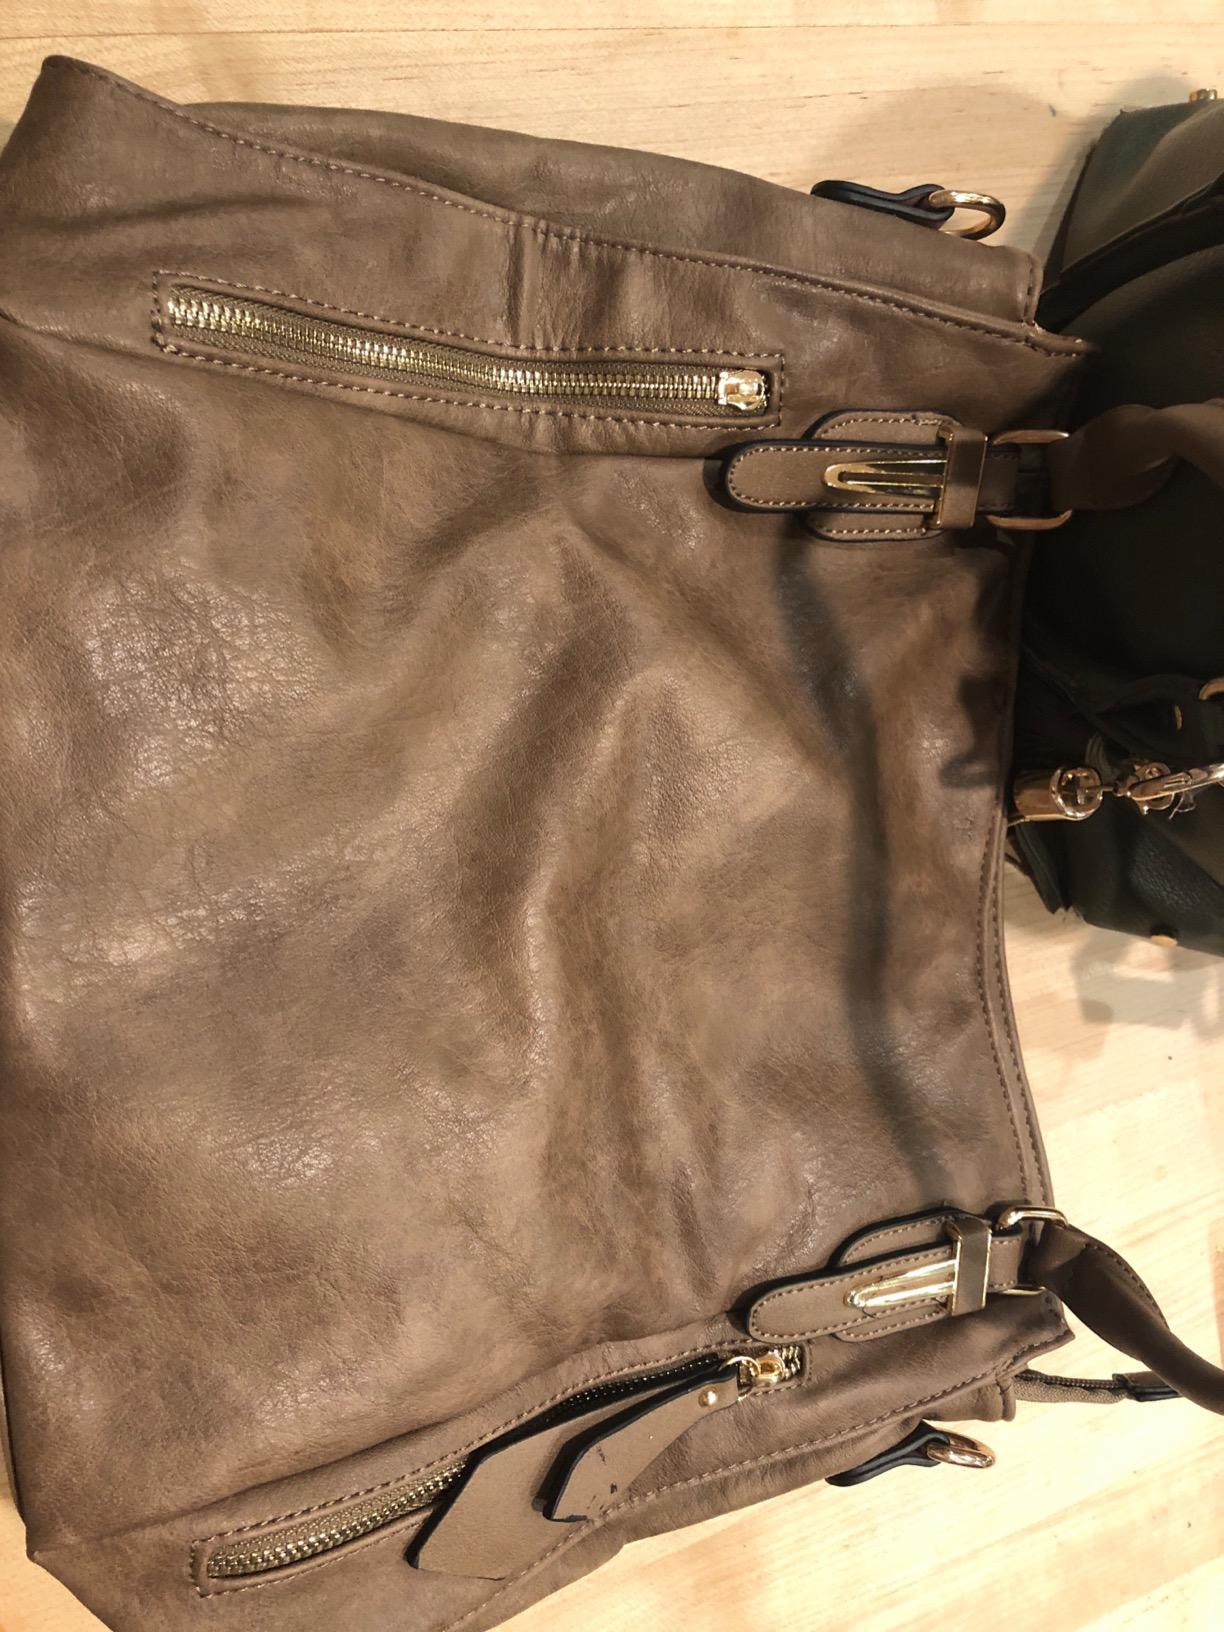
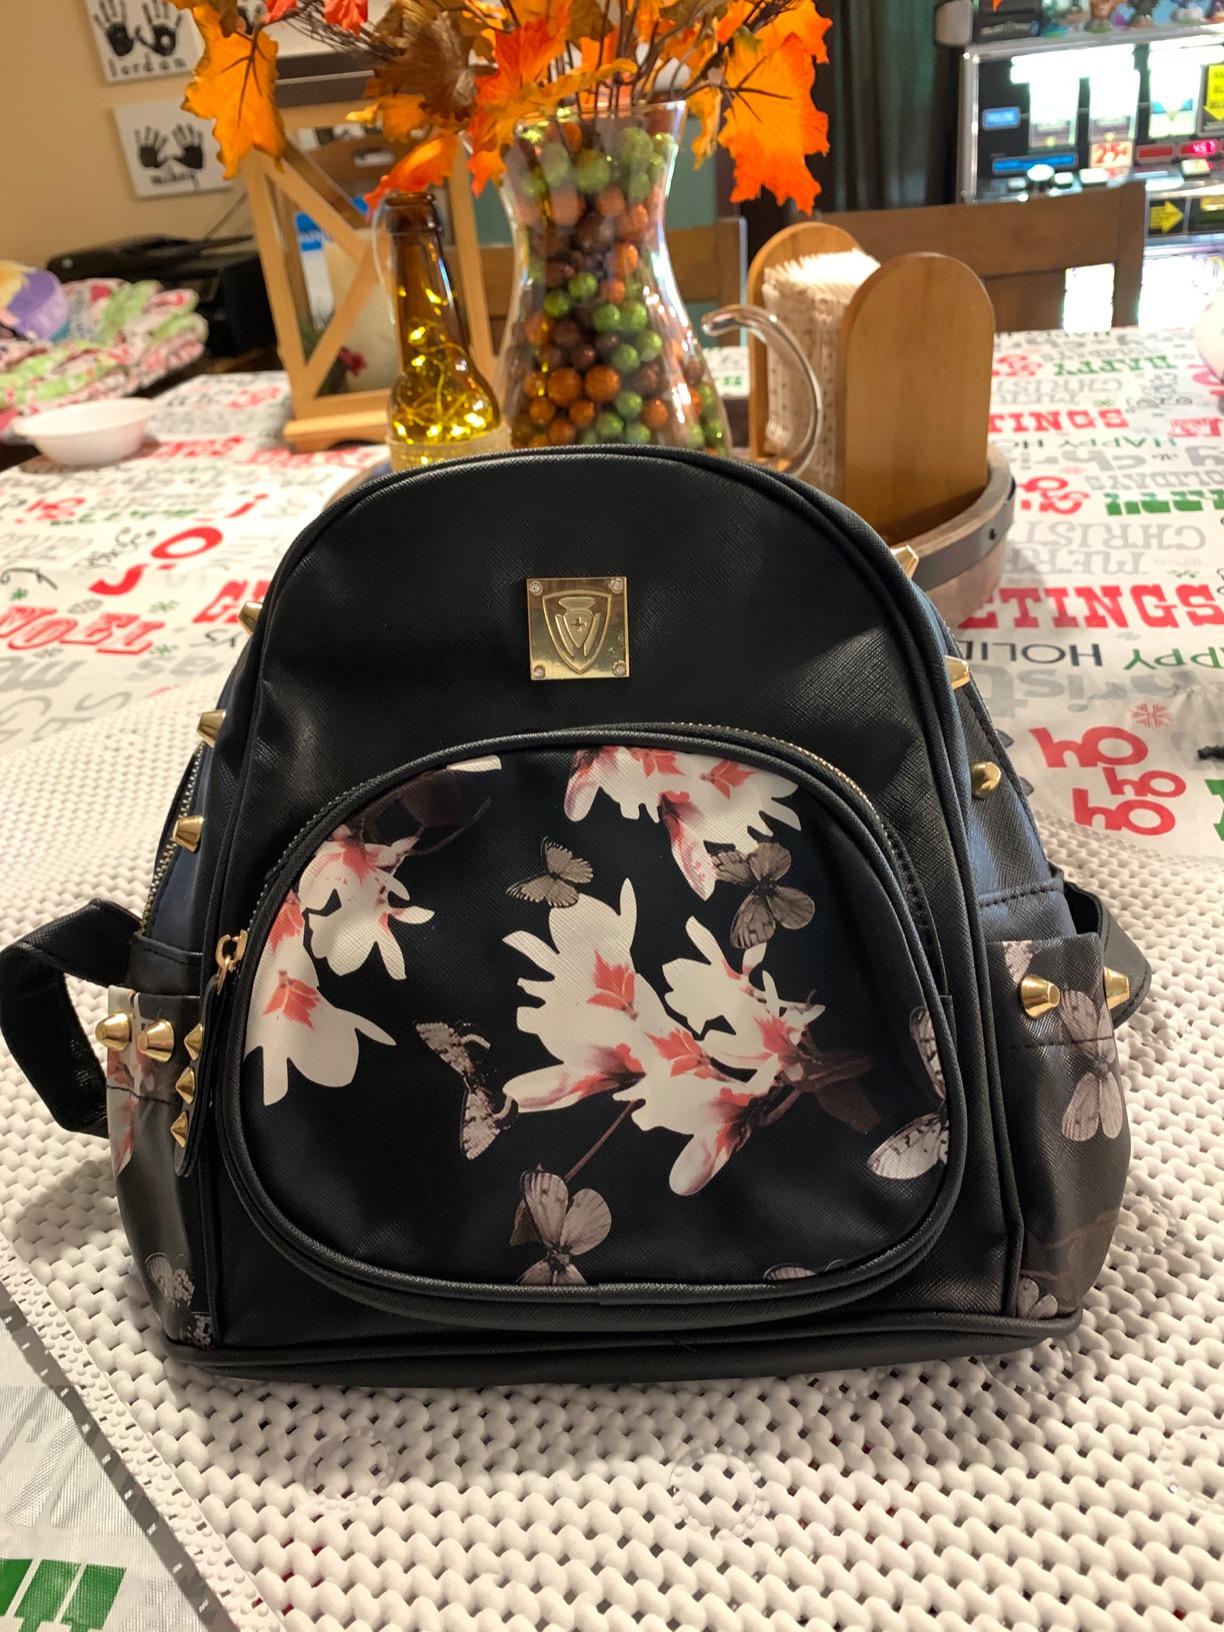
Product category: accessories_handbag
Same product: no